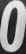
Number: 0